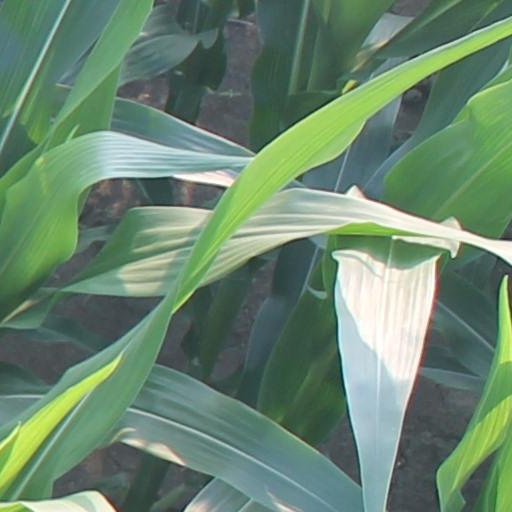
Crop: maize; corn